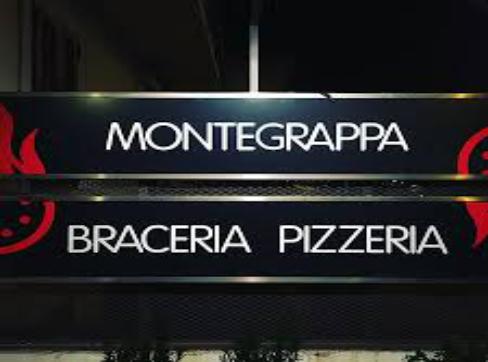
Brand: montegrappa
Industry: Necessities